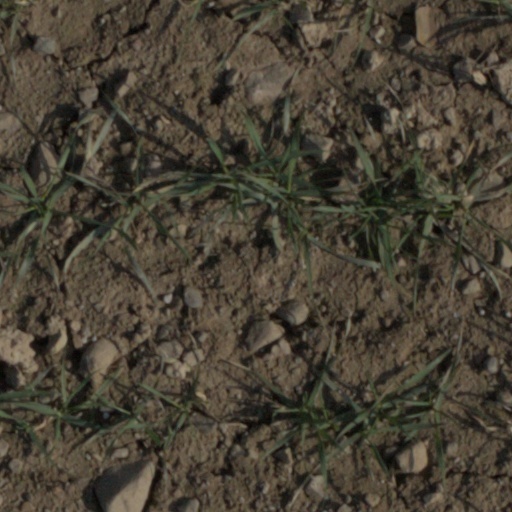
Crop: wheat